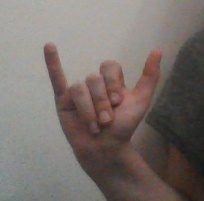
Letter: ya